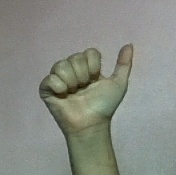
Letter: dhad